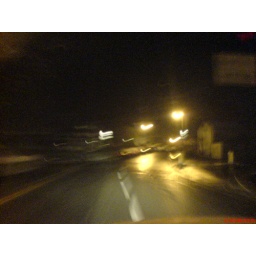
Drunk man in car with camera phone